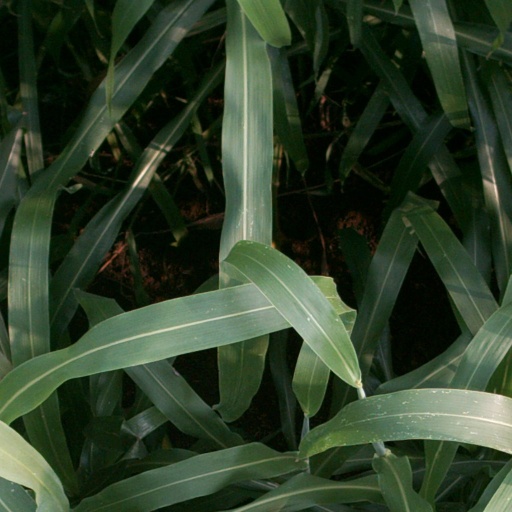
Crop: sorghum